North Adelaide

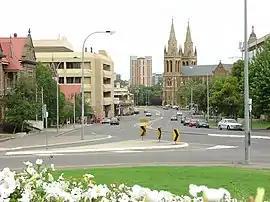
North Adelaide looking south down King William Road to St Peter's Cathedral and the City

North Adelaide is a predominantly residential precinct and suburb of the City of Adelaide in South Australia, situated north of the River Torrens and within the Adelaide Park Lands. Laid out in a grid plan in three sections by Colonel William Light in 1837, the suburb contains many grand old mansions.